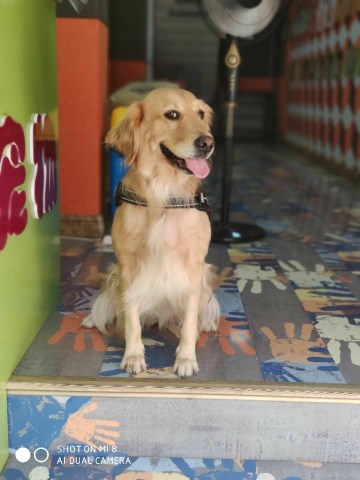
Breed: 5355-n000126-golden_retriever